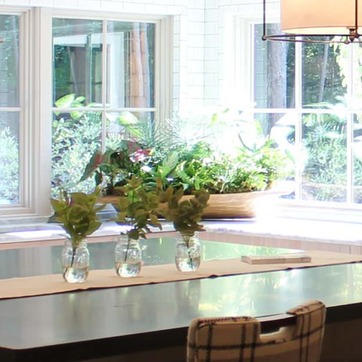
Material: foliage